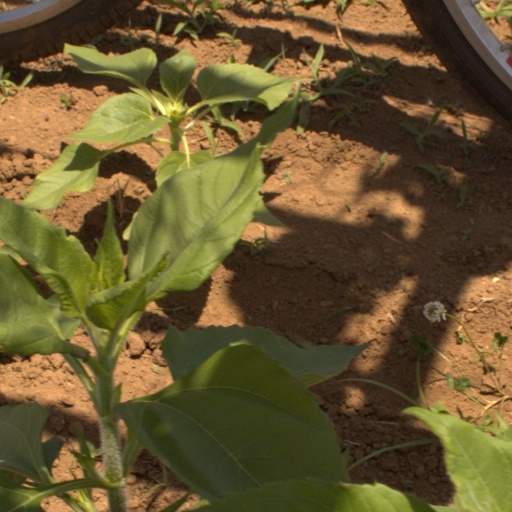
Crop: Jerusalem artichoke